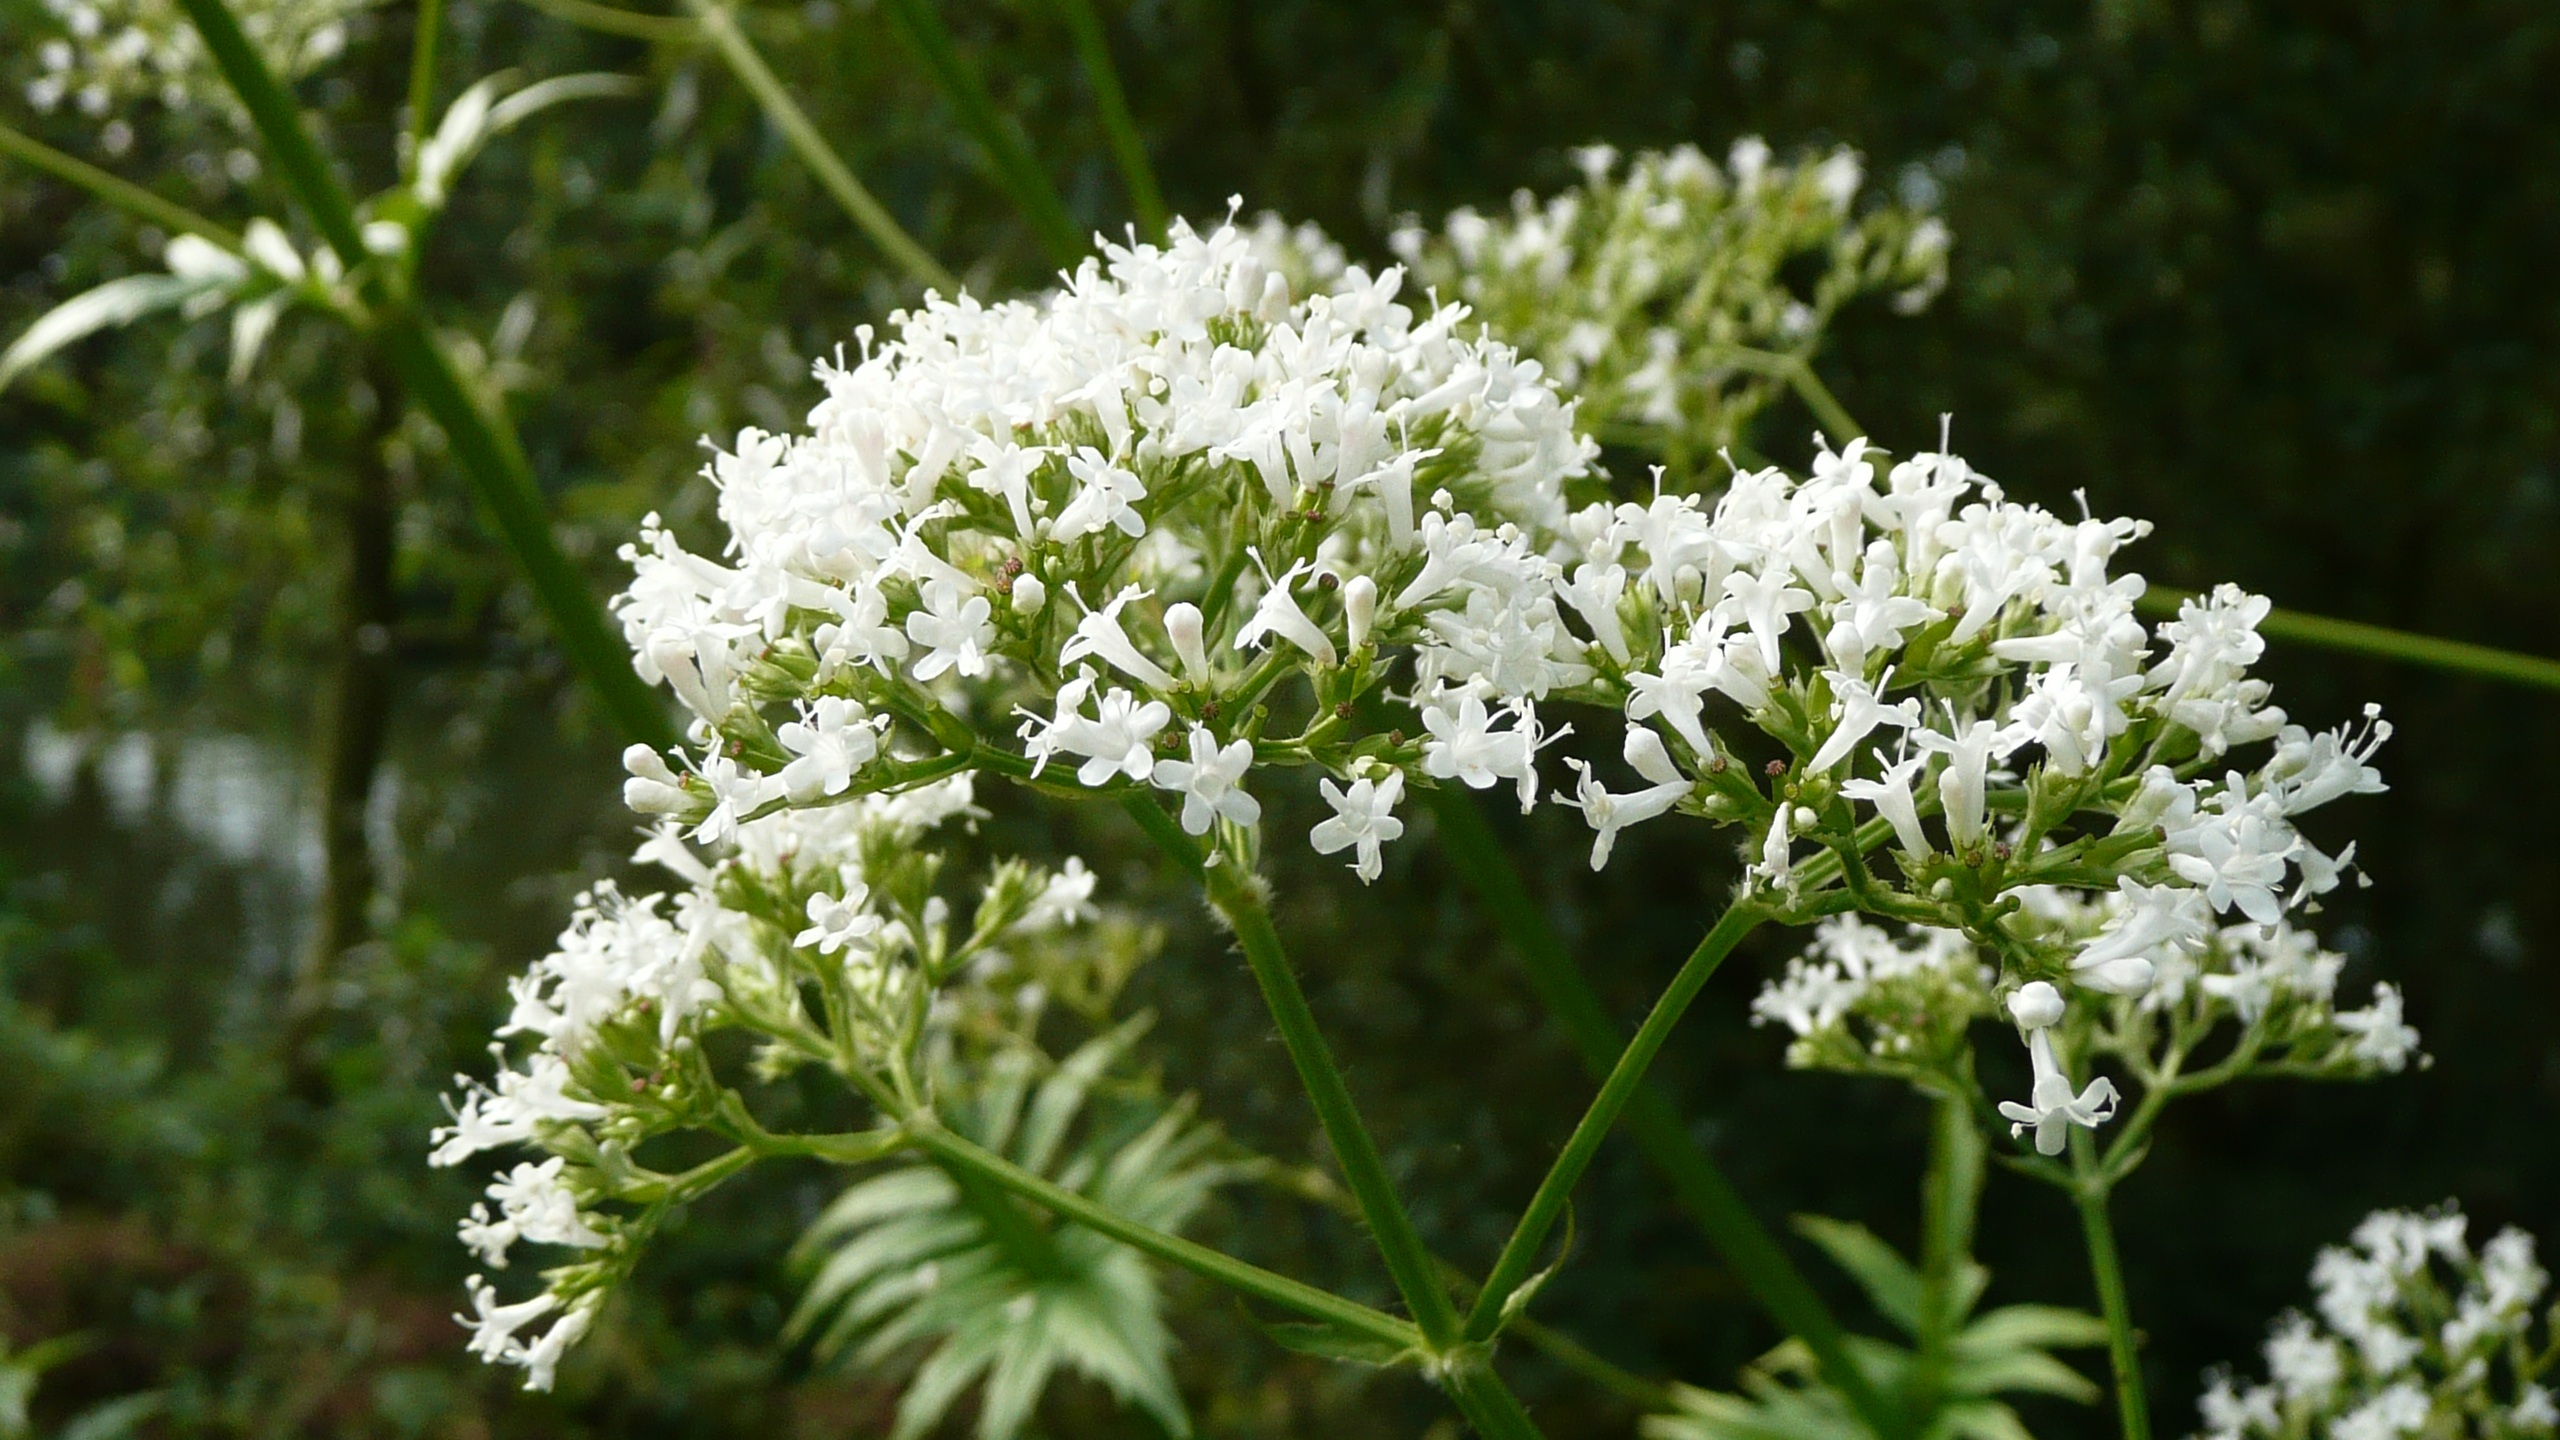
blossom, plant, flower, herb, macro, botany, garden, flora, wildflower, shrub, meadowsweet, species, anthriscus, flowering plant, cow parsley, valeriana officinalis, garden valerian, garden heliotrope, all heal, land plant, apiales, sweetscented bedstraw, parsley family